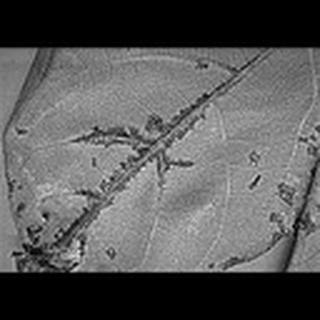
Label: cotton_bacterial_blight